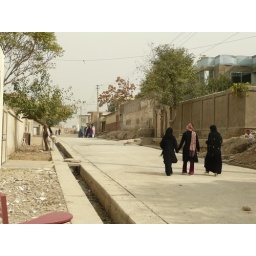
a street in a hill suburb